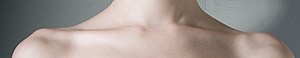
Clavicula
Menneskets kraveben
Clavicula er den latinske betegnelse for nøglebenet. Nøglebenet danner led med brystbenet og skulderbladets øverste knoglefremspring.